Walter Lewis (trade unionist)

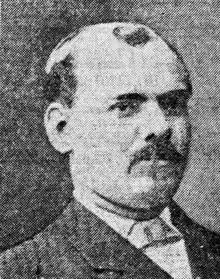
Lewis in 1909

Walter Lewis (died 12 February 1926) was a Welsh trade union leader and politician.